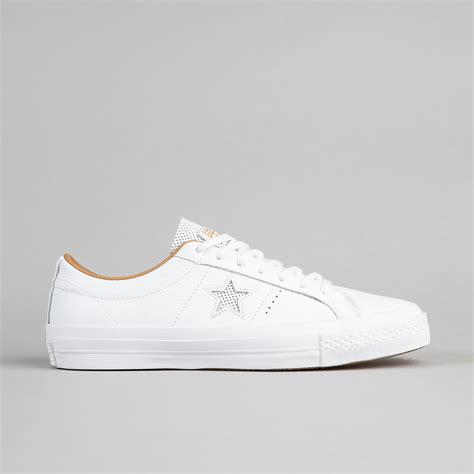
Brand: Converse
Model: One Star